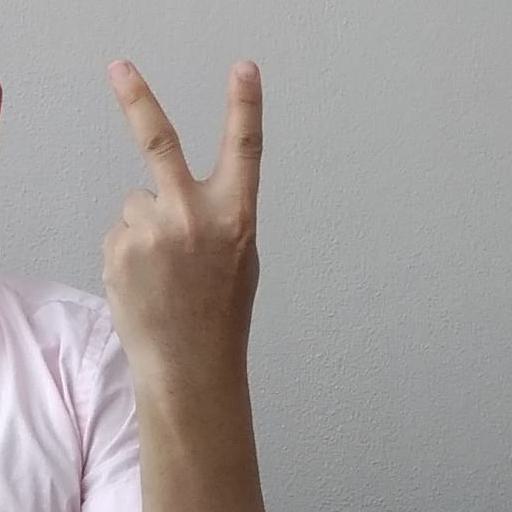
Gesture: peace_inverted